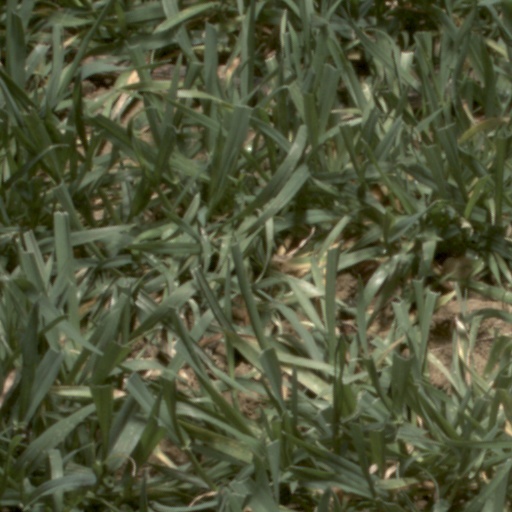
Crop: wheat